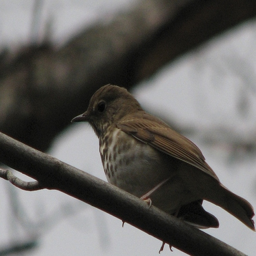
A bird with its eyes open is sitting on top of a branch in a tree.
A brown and speckled bird on a branch.
A little, brown bird on a tree branch
Small brown bird sitting on a branch outside.
A brown bird sitting on a small tree branch.